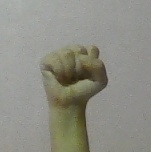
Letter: saad